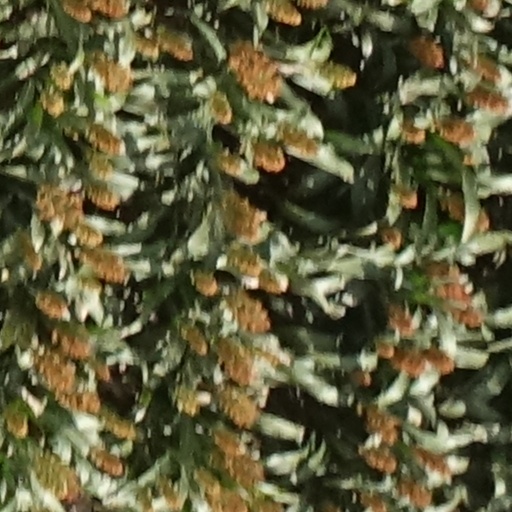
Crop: sorghum